Passo dei Salati

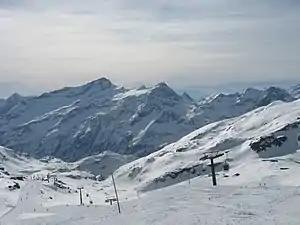

The Passo dei Salati (2,980 m) is a mountain pass that lies between the Valsesia (Piedmont) and the Valley of Lys (Val de Aosta). It connects the villages of Alagna Valsesia and Gressoney-La-Trinité. The pass has also been known as the Colle Inferiore de Pisse. The term "salati" recalls an ancient passage of Roman soldiers.